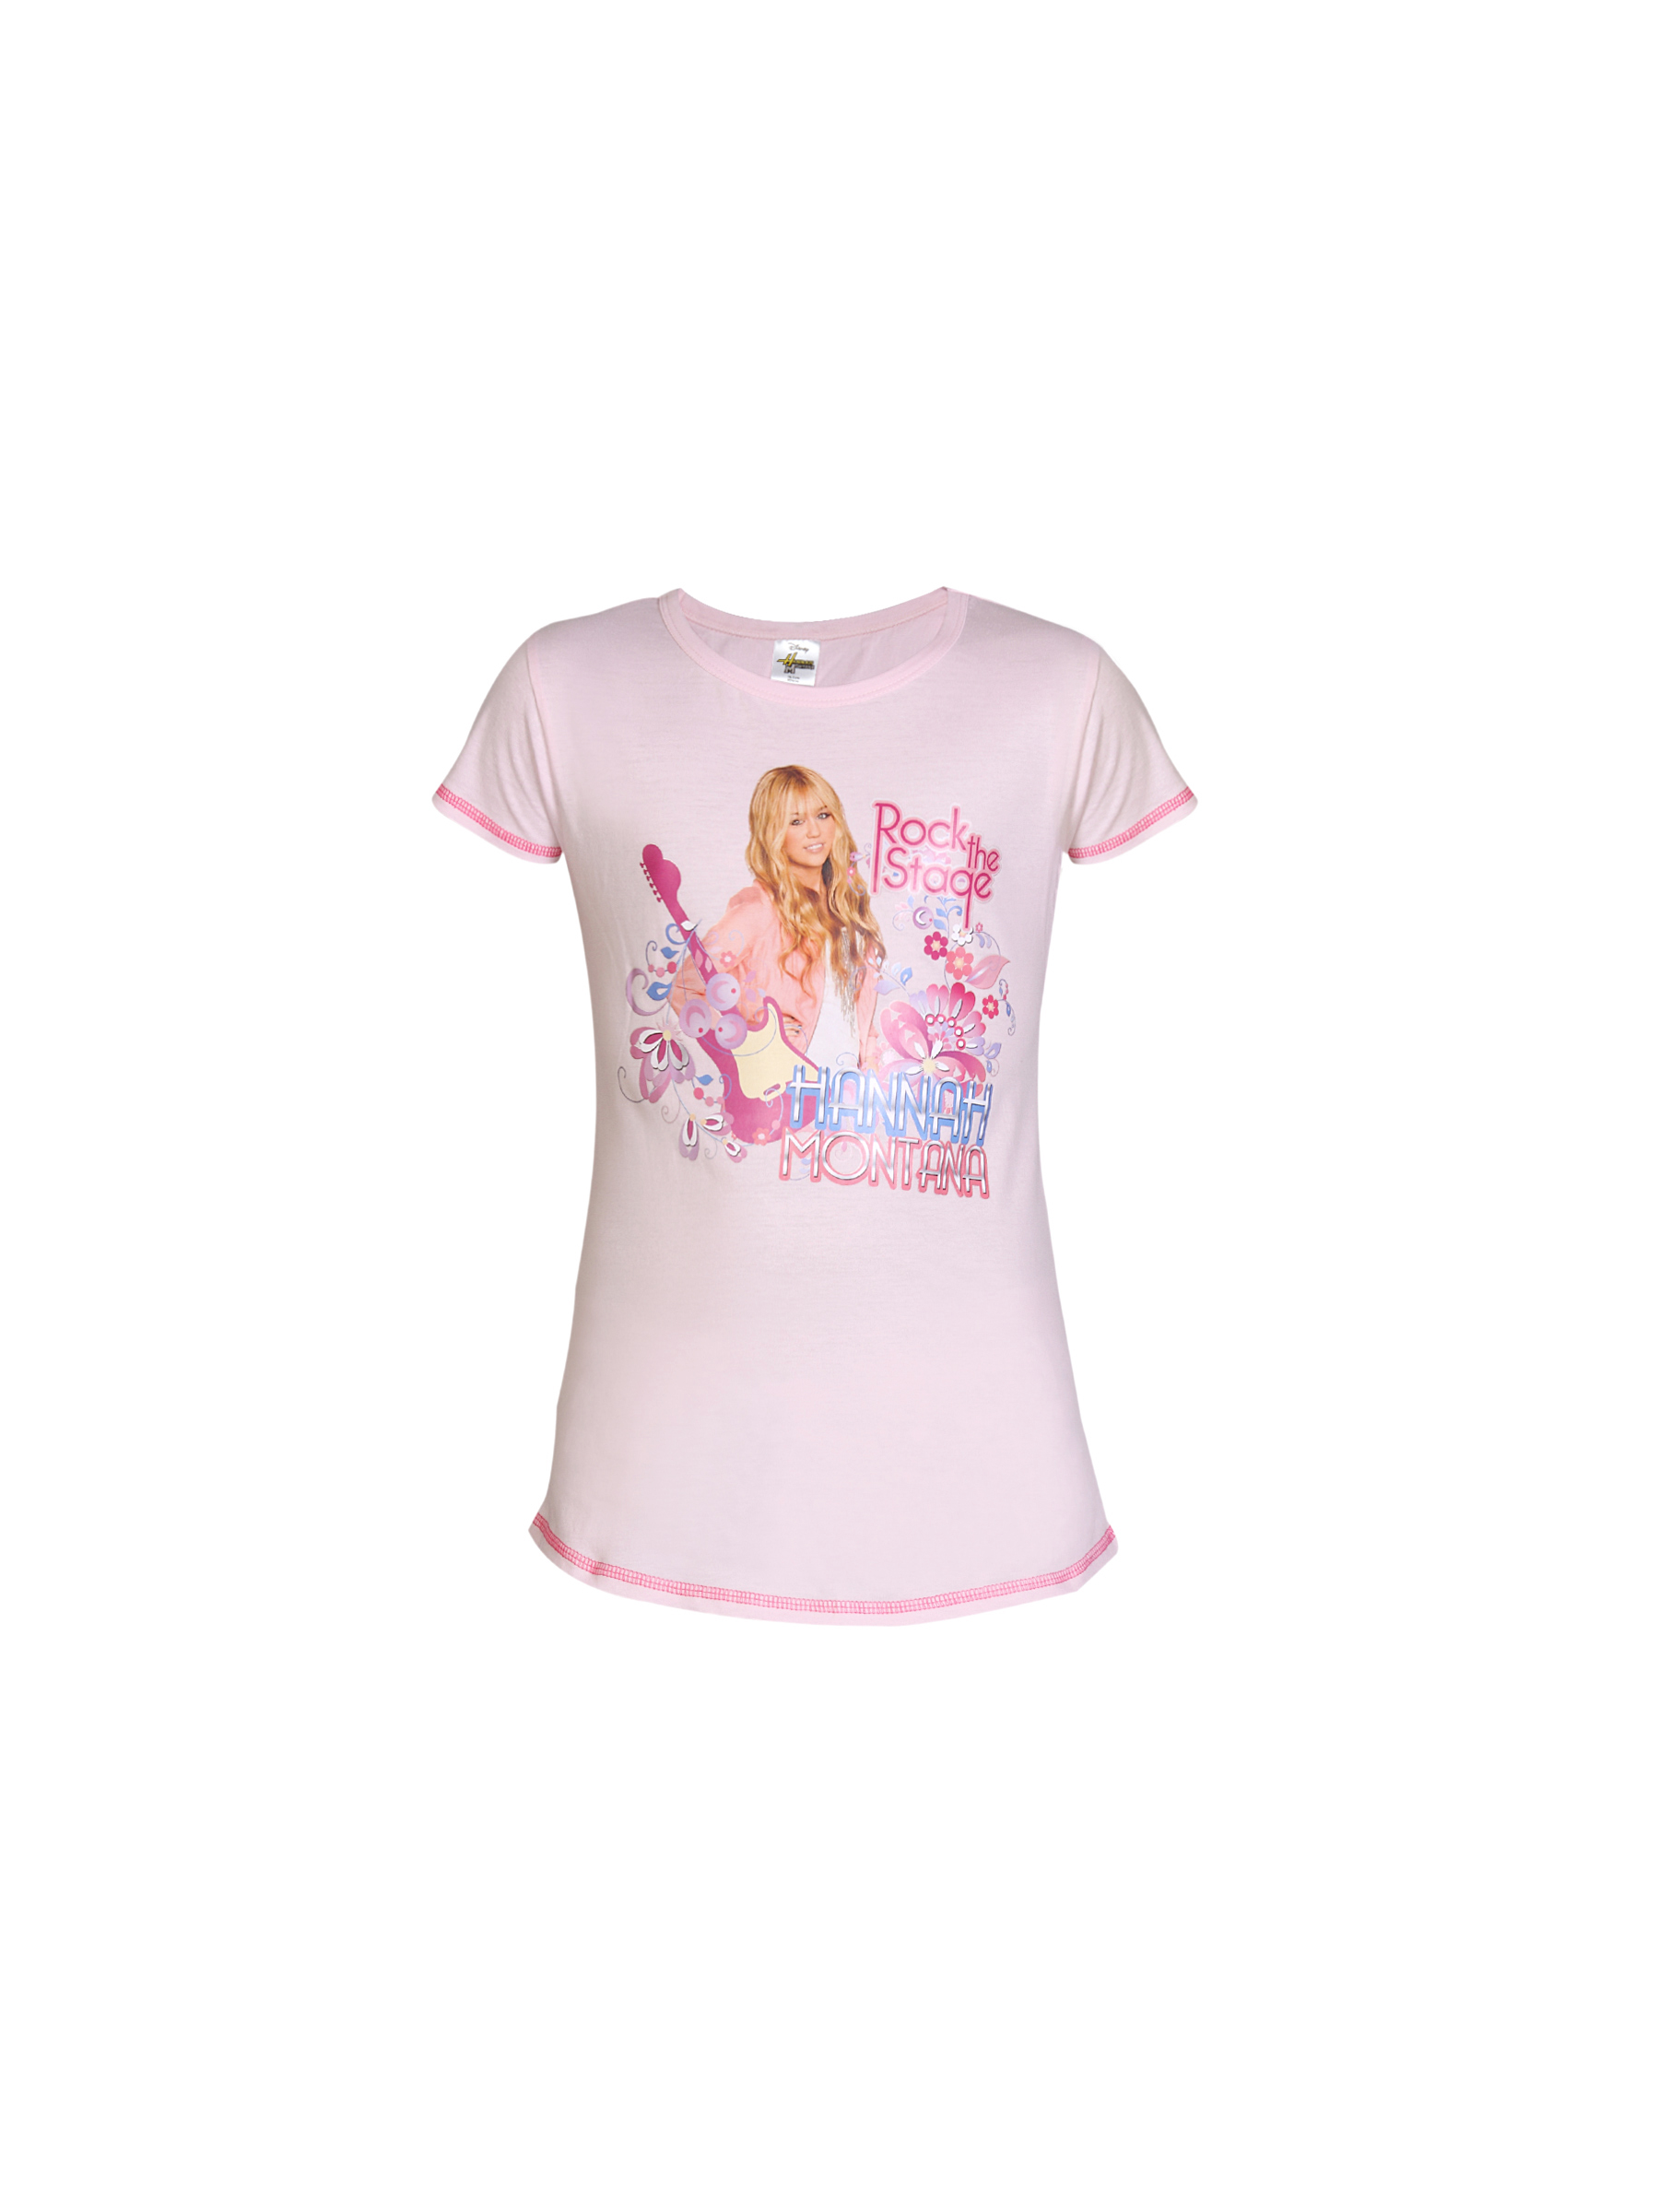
Hannah Montana Girls Pink Top
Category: Apparel / Topwear / Tops
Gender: Girls
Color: Pink
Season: Summer 2012
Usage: Casual